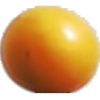
Label: Cherry Wax Yellow 1